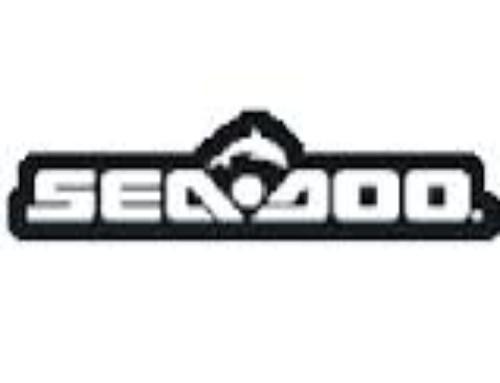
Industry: Sports